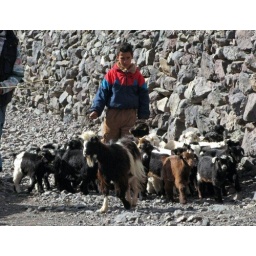
Young boy with his herd high in the mountains